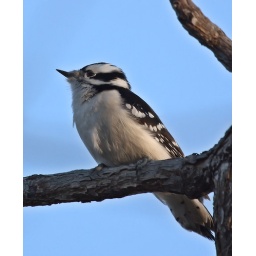
This female finally posed a little for me tonight. I have seen a male around hope to catch him soon.